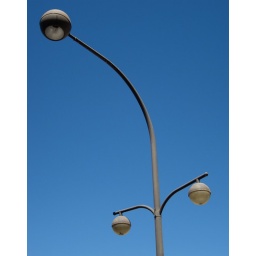
A cool looking street lamp in downtown Las Vegas.